Luang Por Dattajivo

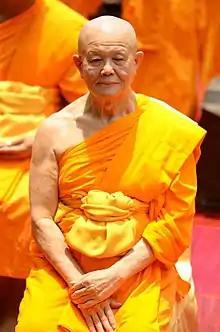
Luang Por Dattajivo in 2012

When Wat Phra Dhammakaya was built in the 1970s and 1980s, Luang Por Dattajivo was in charge of the construction work. Furthermore, he helped develop the friendly relationships with the people living in the neighborhood of the temple, and was responsible for receiving guests at the temple. As a teacher, Luang por Dattajivo has spoken regularly before international audiences. For example, as a panelist at the United Nations General Assembly Special Session "World Summit for Social Development" in 2000 in Geneva, he highlighted the importance of spirituality in addressing social development and overcoming poverty. A prolific author, he has written many books published in Thai language, many of which have been translated into other languages than Thai. His books are often about contemporary problems, such as raising children in a modern society. A topic that he is known for is economics from a Buddhist philosophical point of view. He relates such "Buddhist economics" to personal development of qualities like mindfulness, simplicity and contentment.